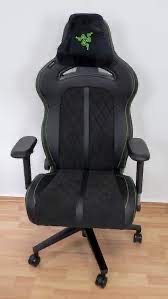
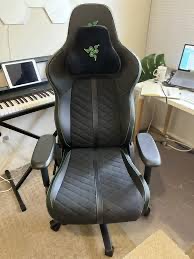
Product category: items_chair
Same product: yes